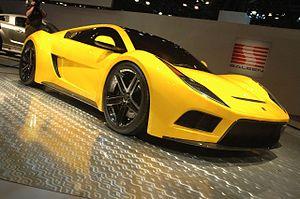
La Saleen S5S Raptor est un concept car de voiture de sport hybride créé par le constructeur américain Saleen en 2008.